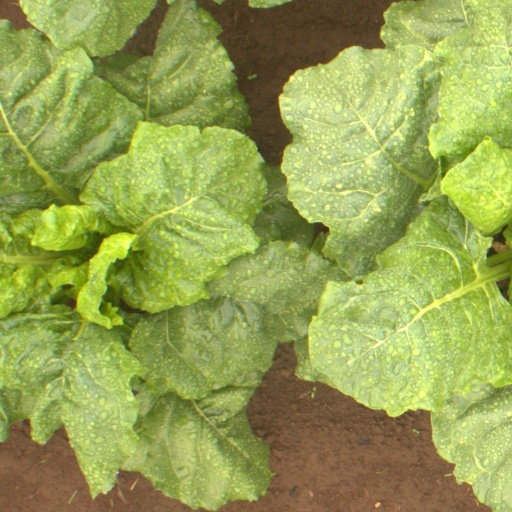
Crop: sugar beet